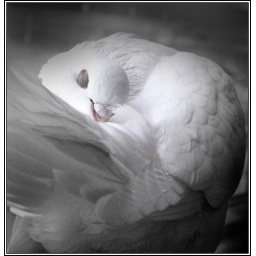
bird in the window pro uimage